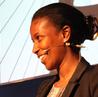
Age: 42